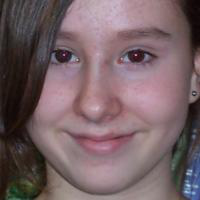
Age group: age 11-20